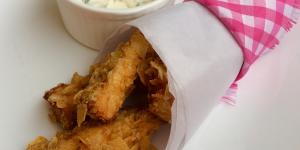
fingers de pollo crujientes